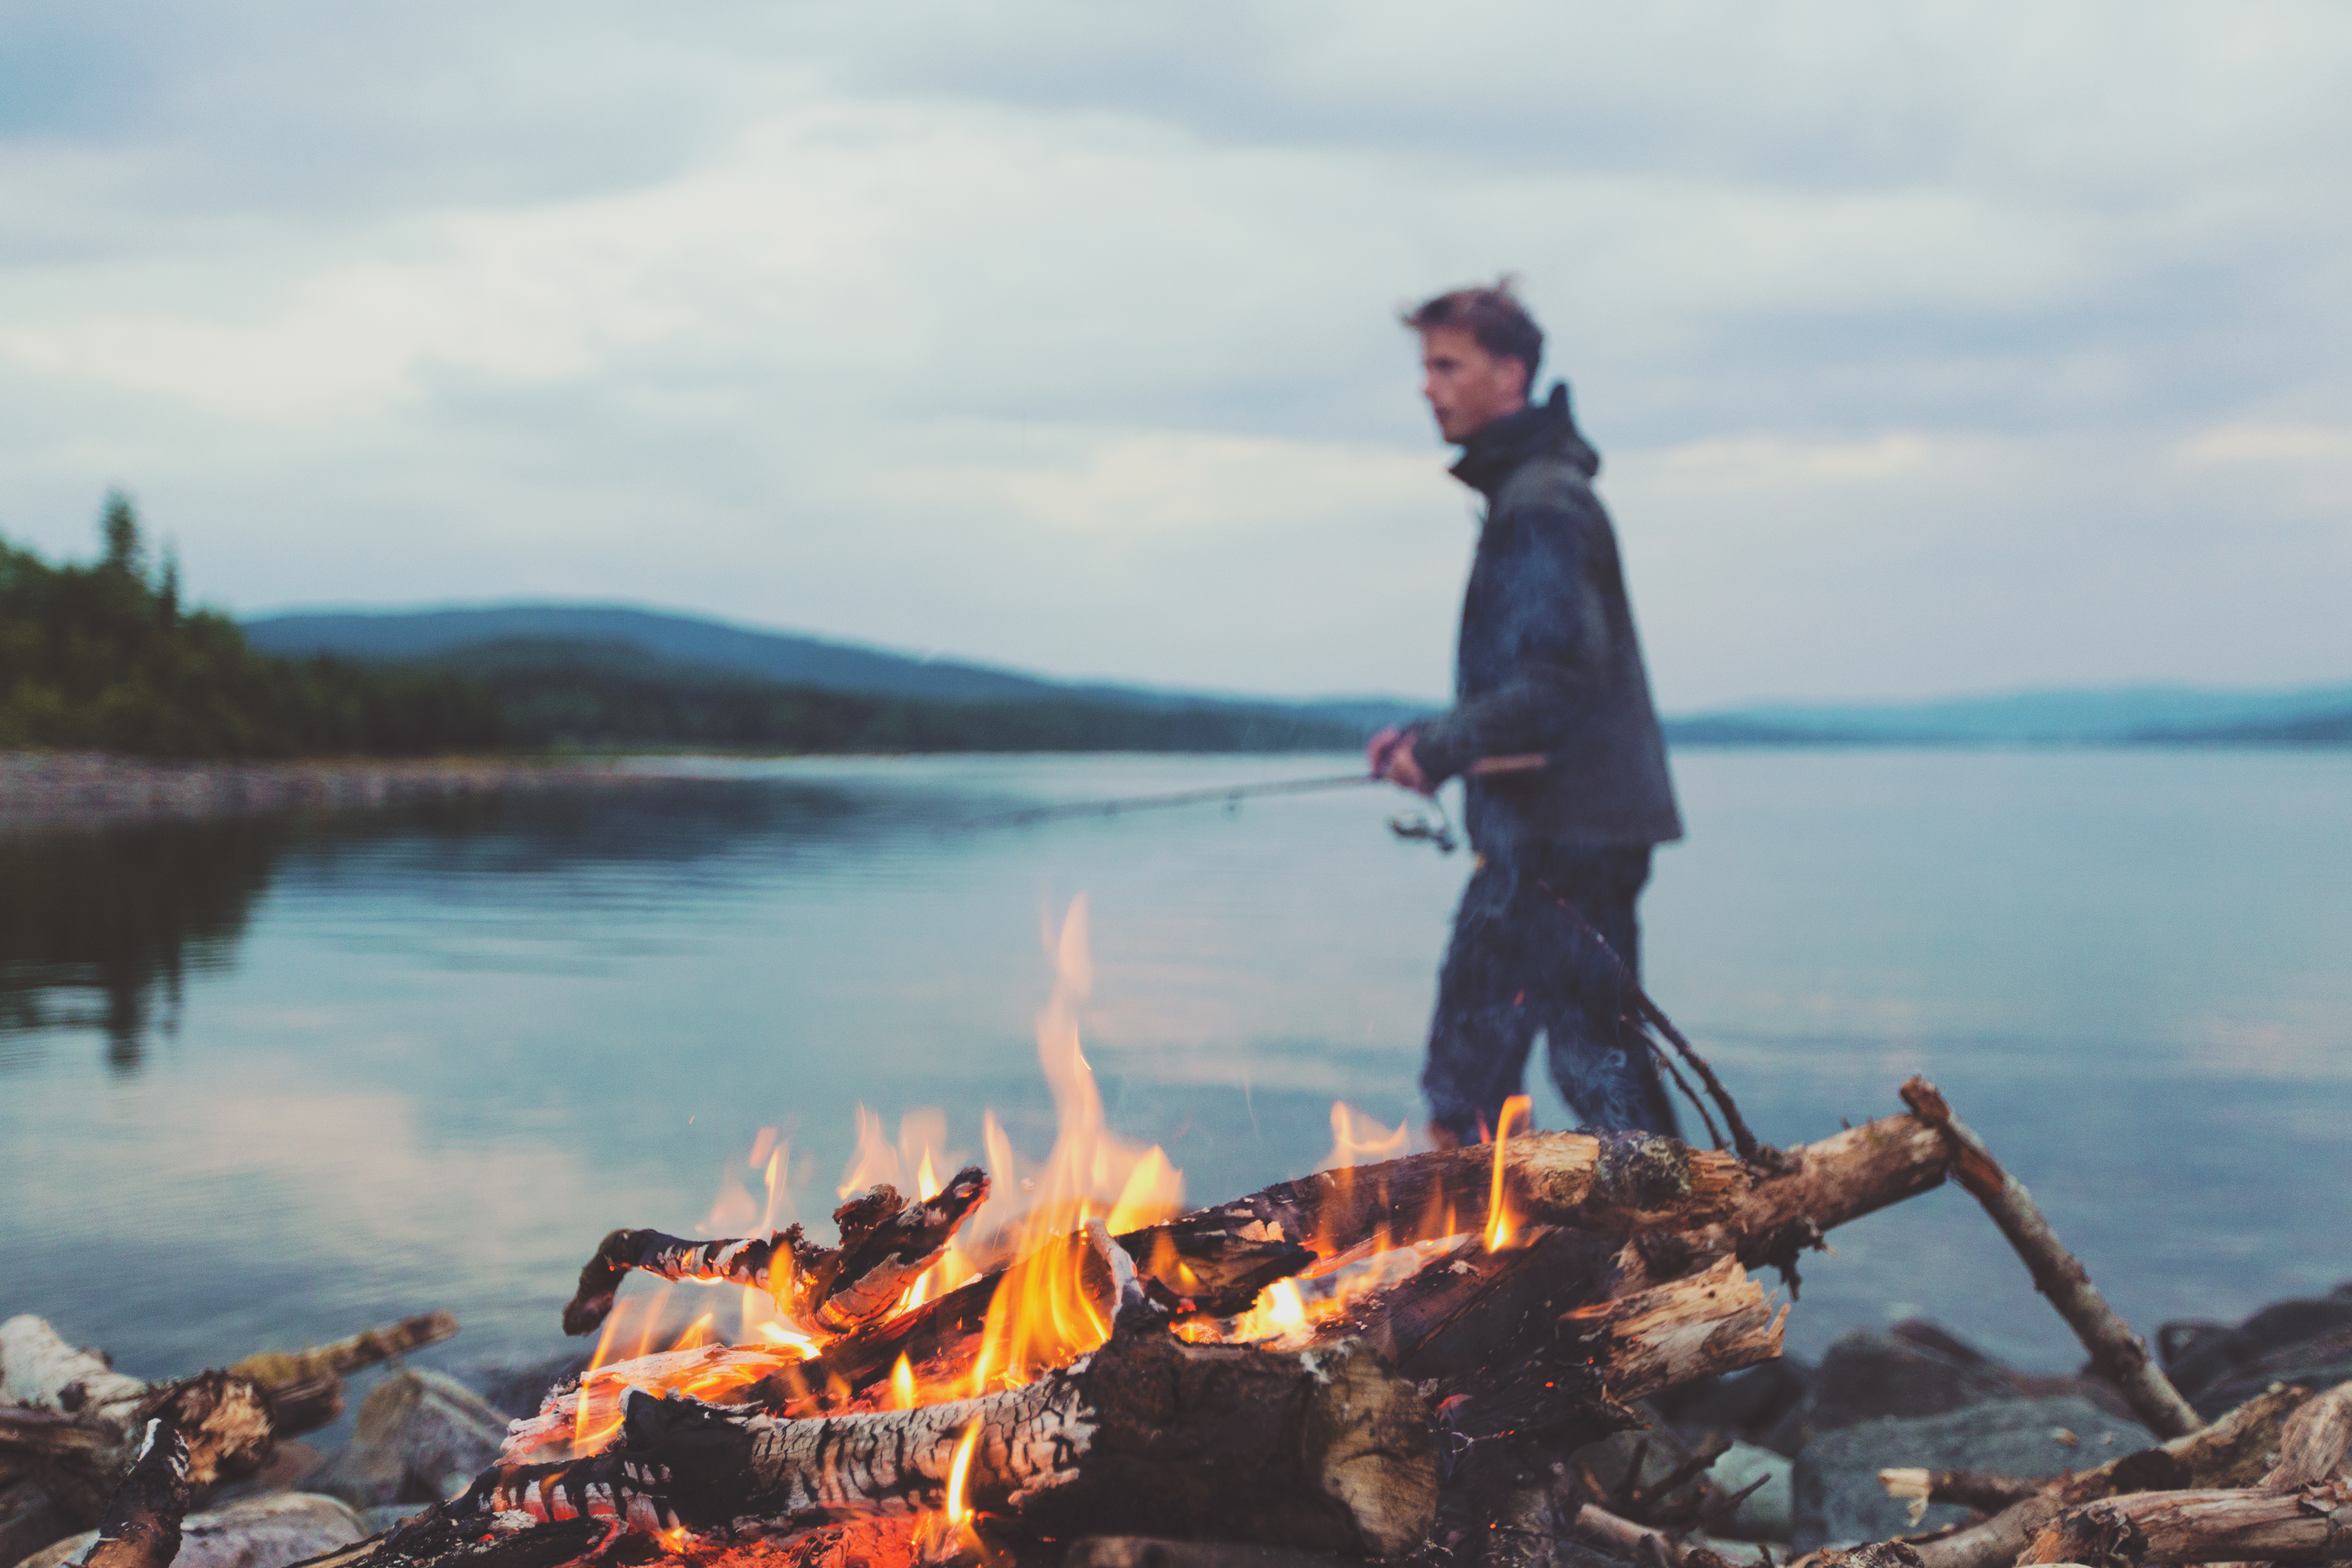
man, sea, water, lake, male, fishing, fire, human, campfire, publicdomain, burning, logs, fisher, fishingrod